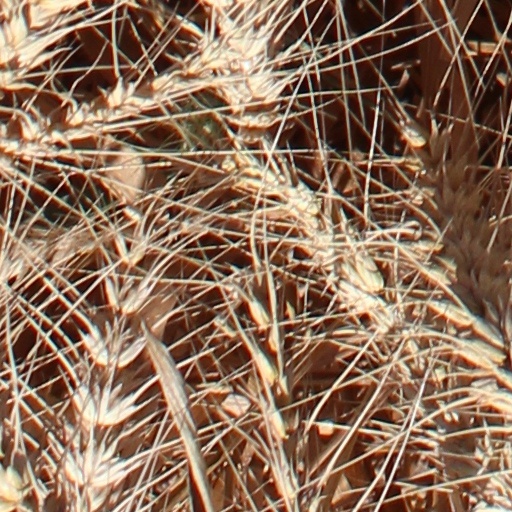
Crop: wheat